Jerry Farnsworth

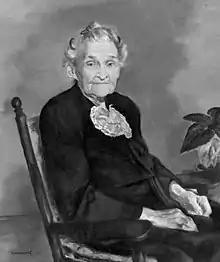
Painting of Martha Truman

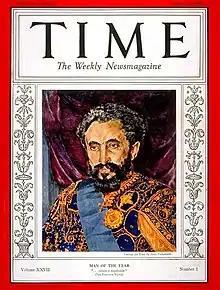
Farnsworth's 1936 Time magazine cover painting of Haile Selassie

Jerry Farnsworth (1895–1983) was an American artist. He was born in Dalton, Georgia and studied at the Corcoran School of Art under Charles W. Hawthorne. During 1942 and 1943 he was the Artist-in-Residence at the University of Illinois. Farnsworth also worked in a soda dispensing drug store, as a Fuller Brush Man, as a Western Union messenger boy, and in a cotton mill and steel mill.